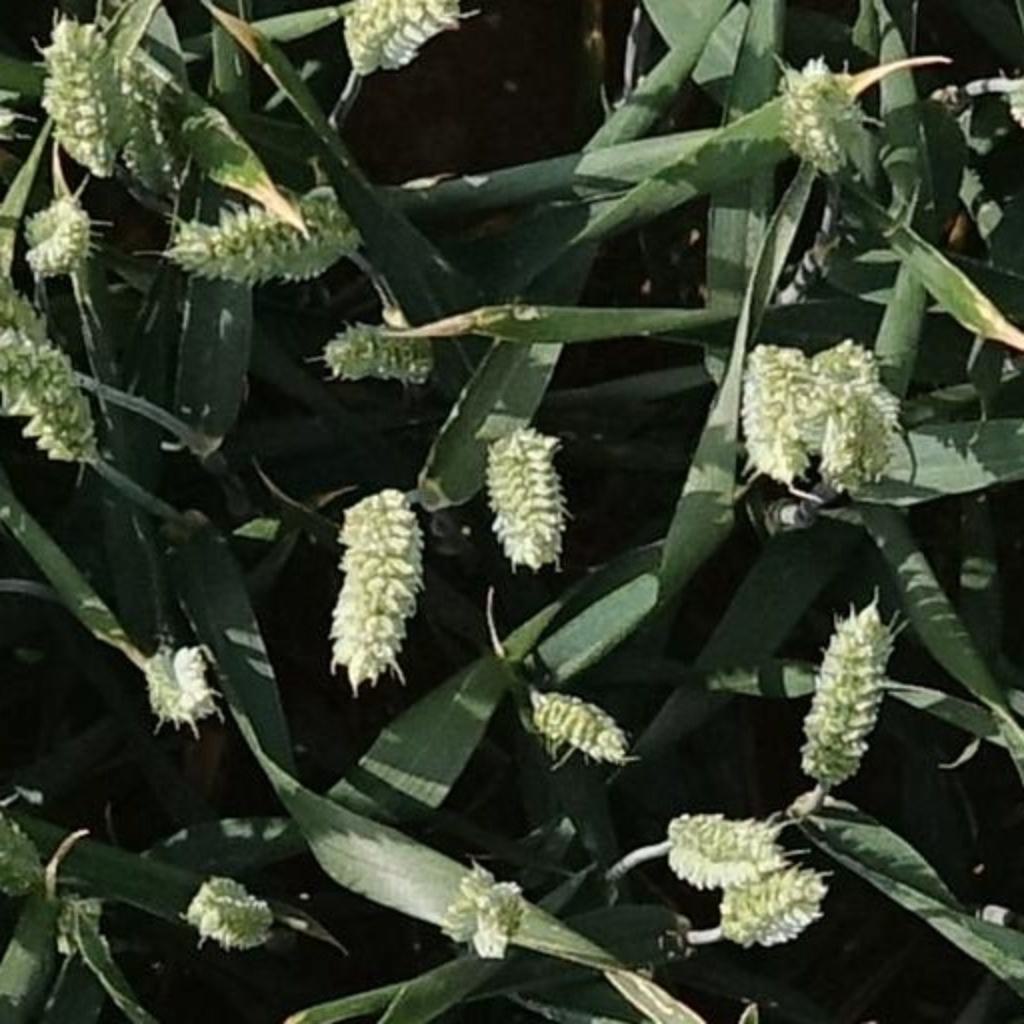
Country: France
Location: Mons
Wheat development stage: Filling